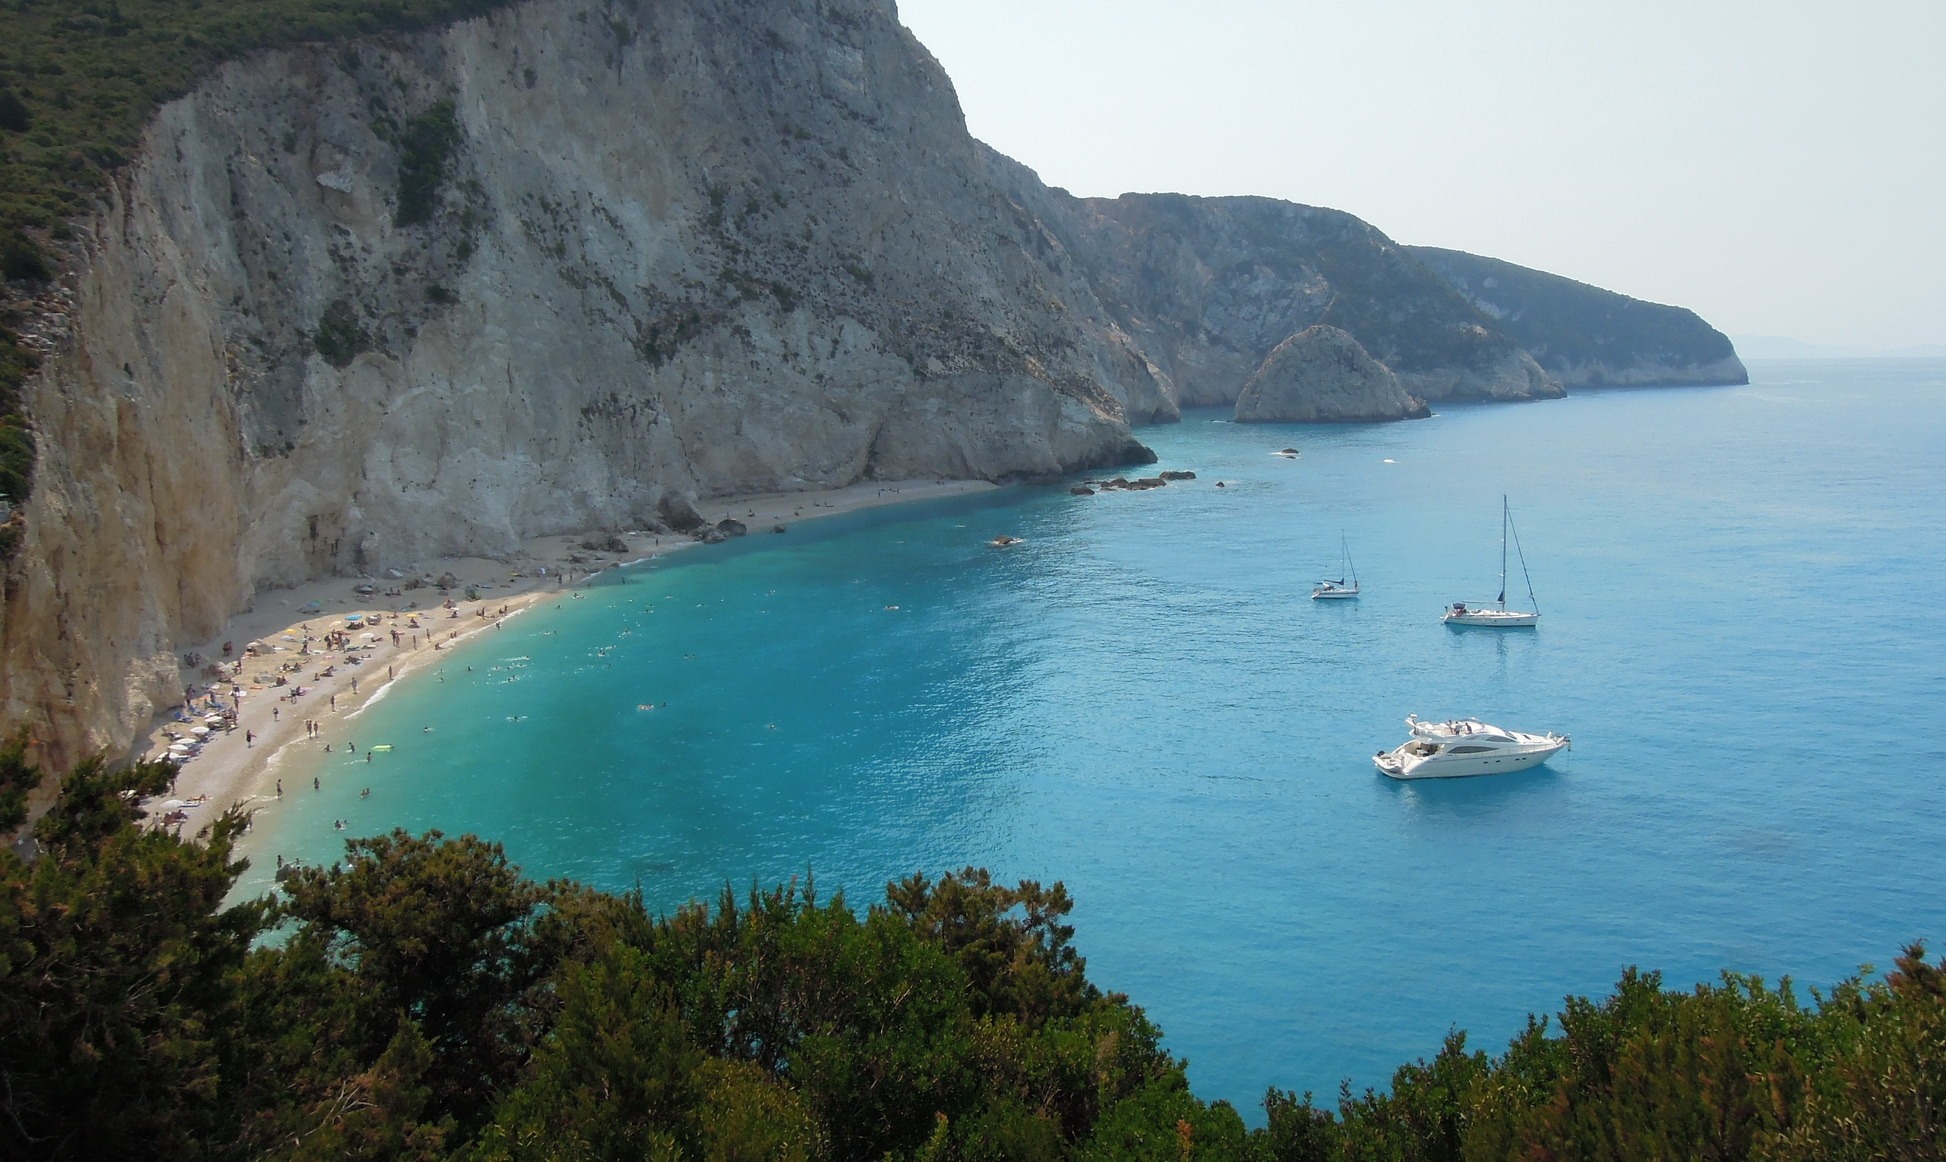
beach, sea, coast, water, ocean, lake, cliff, cove, bay, fjord, reservoir, terrain, body of water, cape, islet, landform, lefkada town, katciki